Minoru Sasaki

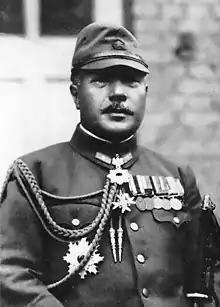
General Minoru Sasaki

sometimes referred to as Noburo Sasaki, was a Lieutenant General in the Imperial Japanese Army during World War II.